Carla Tortelli

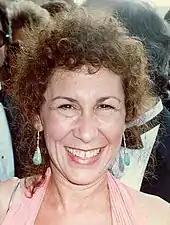
Perlman at the 1988 Primetime Emmy Awards

According to an interview with Ted Danson, Perlman was the first person of all actors to be hired as part of a cast ensemble and then was cast as Carla Tortelli, "a wisecracking, cynical waitress". Before she starred as Carla, she worked once as a waitress in a New York City restaurant, serving meals like spaghetti and fish. Also, she was trained in the Bull & Finch Pub (now called Cheers Beacon Hill) by a waitress to prepare her character. Perlman previously appeared as Louie DePalma's (Danny DeVito) sweet and kind girlfriend, in contrast to tomboy Carla, on "Taxi".